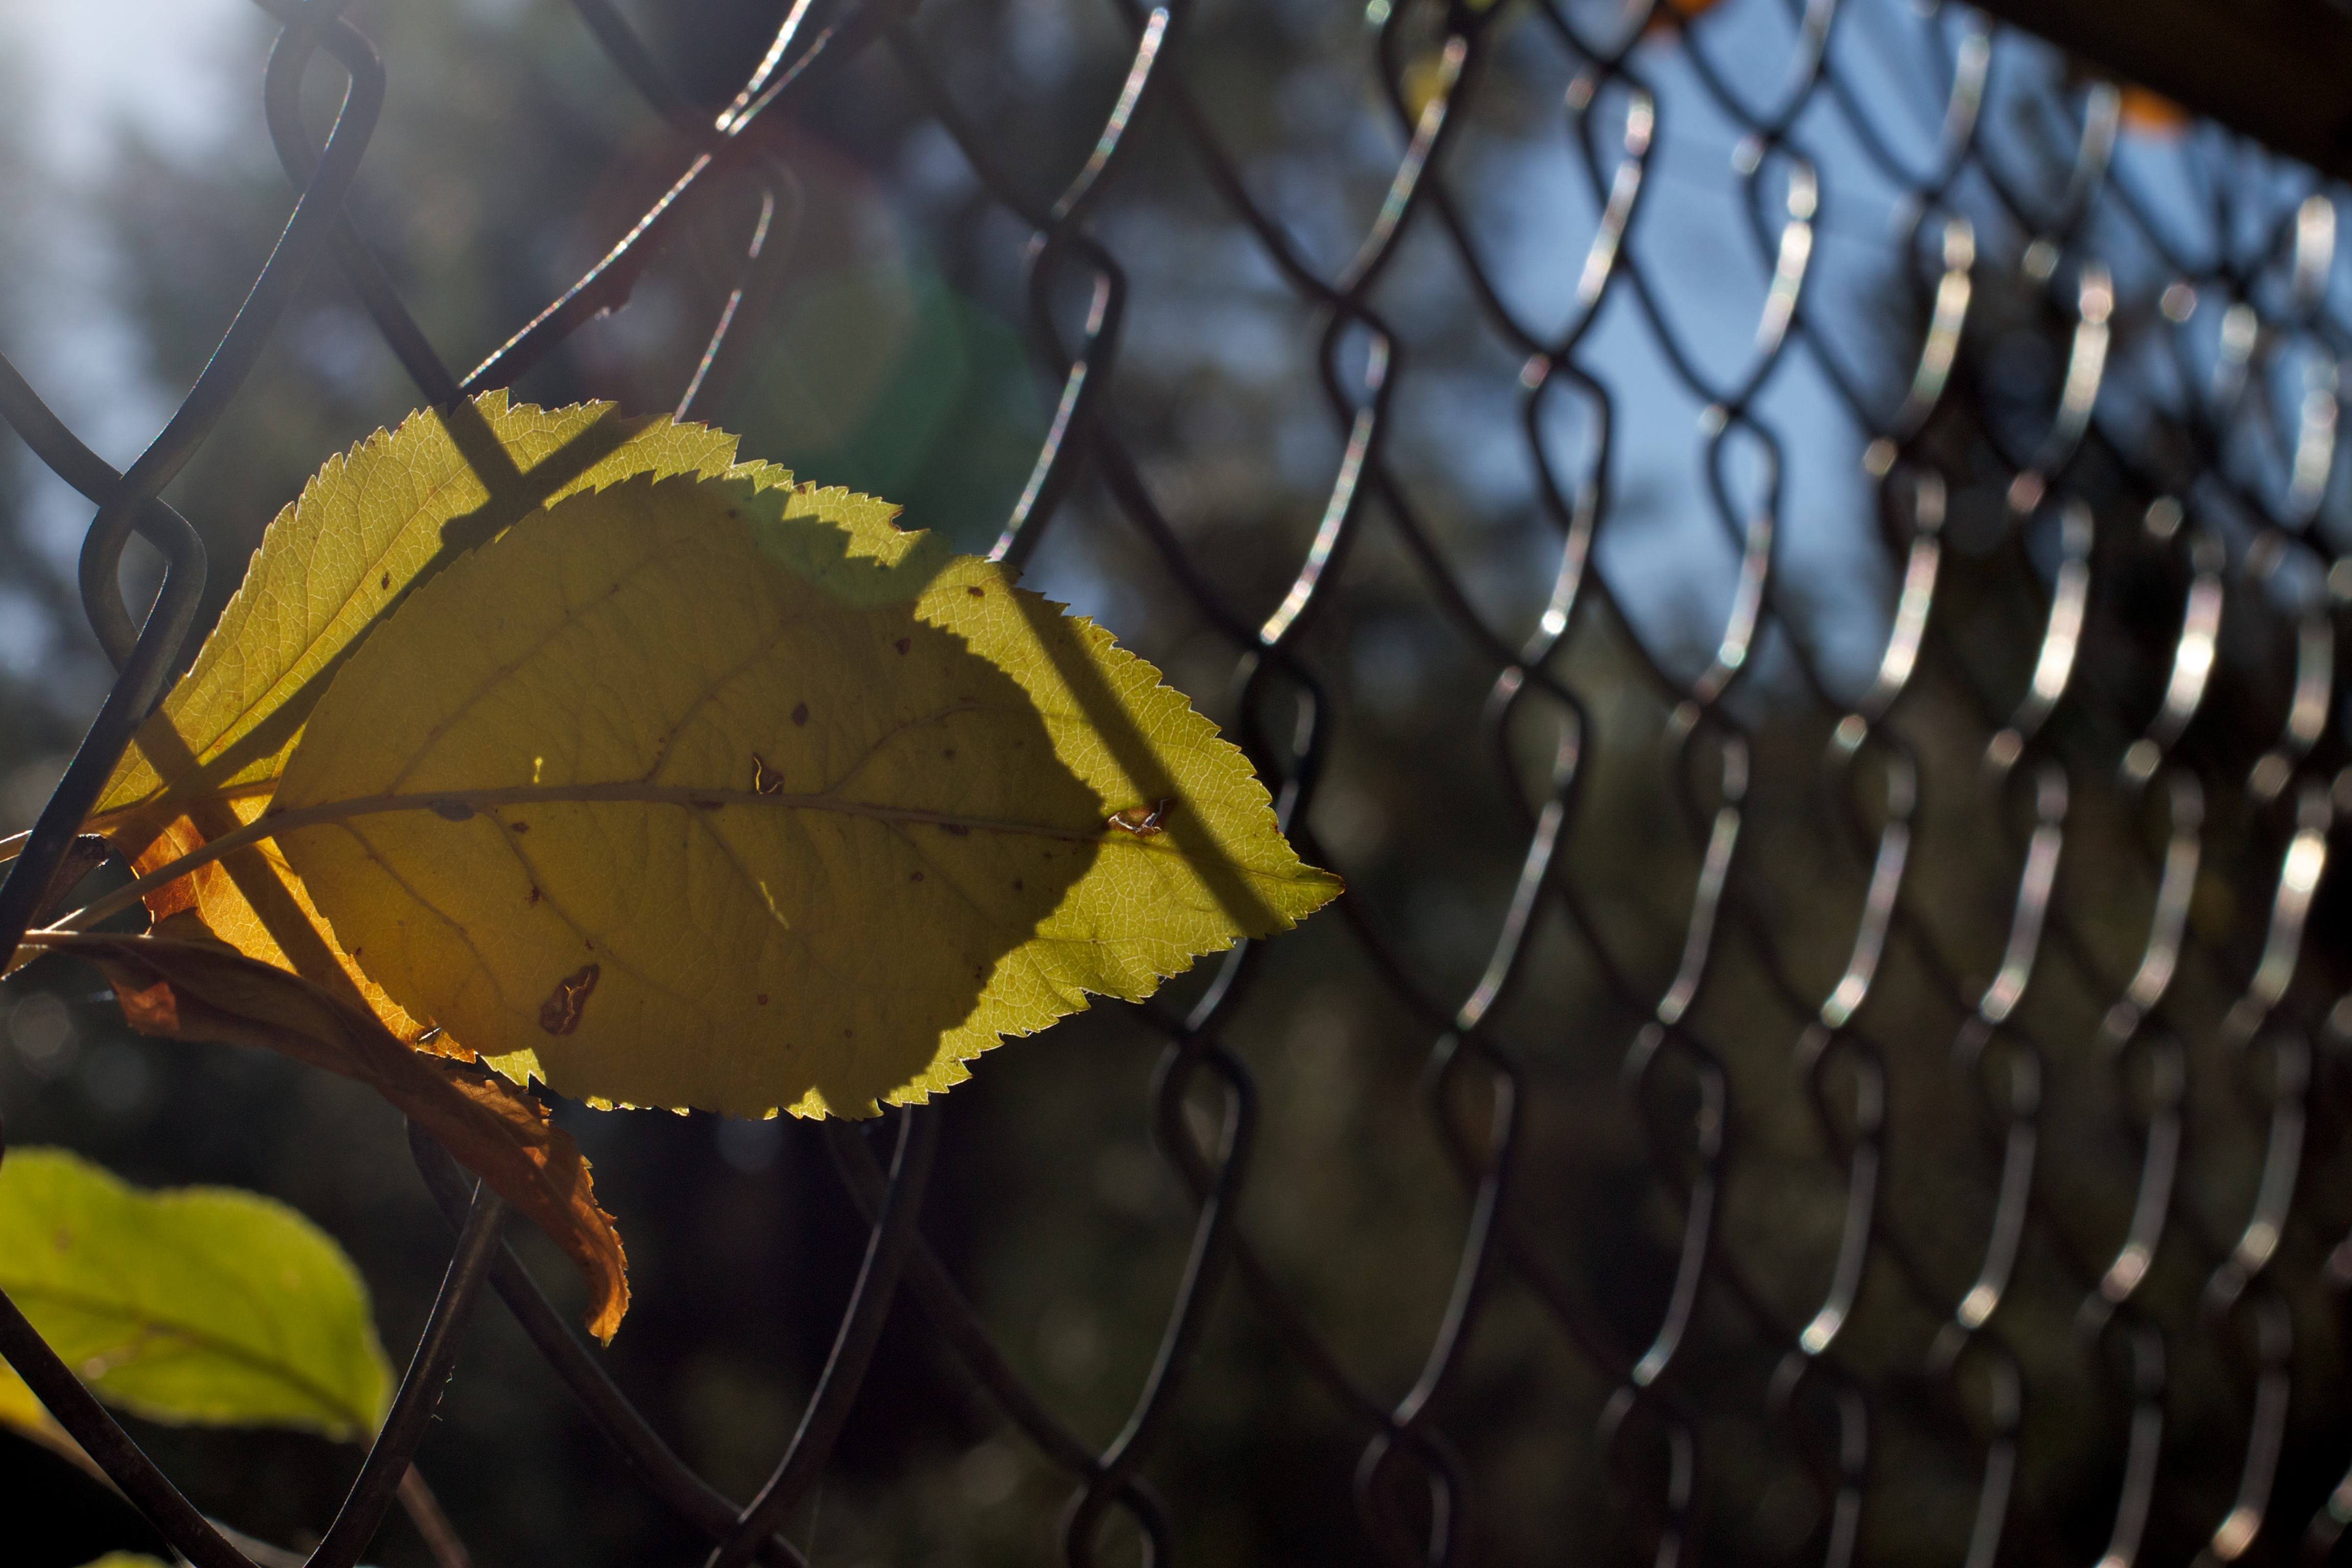
tree, nature, branch, plant, sunlight, leaf, flower, green, autumn, yellow, season, close up, macro photography